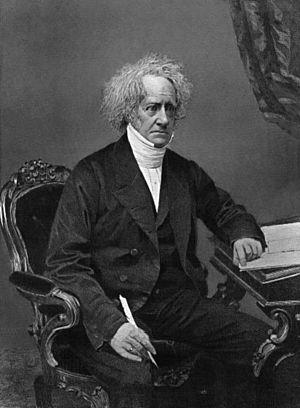
Le prix Pfizer est une distinction décernée chaque année par l’History of Science Society. Fondé en 1958 et décerné pour la première fois en 1959, le prix récompense « un livre exceptionnel sur l'histoire des sciences » paru dans les trois années précédentes en anglais.